Ventricular aneurysm

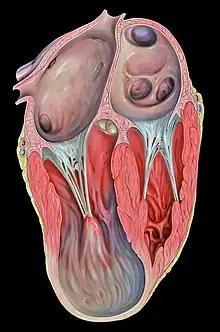
Left ventricular aneurysm

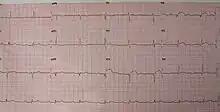
An ECG of a person with a left ventricular aneurysm. Note the ST elevation in the anterior leads.

When a person visits the hospital or doctor with other symptoms, especially with a history of heart problems, they will normally be required to undergo an electrocardiogram, which monitors electrical activity within the heart and shows abnormalities when a cardiac aneurysm is present. It can also appear as a bulge on a chest x-ray, and a more accurate diagnosis will then be made using an echocardiogram, which uses ultrasound to 'photograph' the heart and how it functions while it beats.